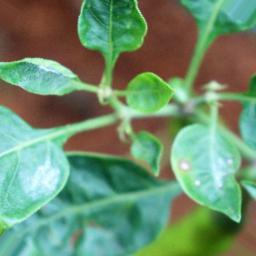
Label: mites_and_trips